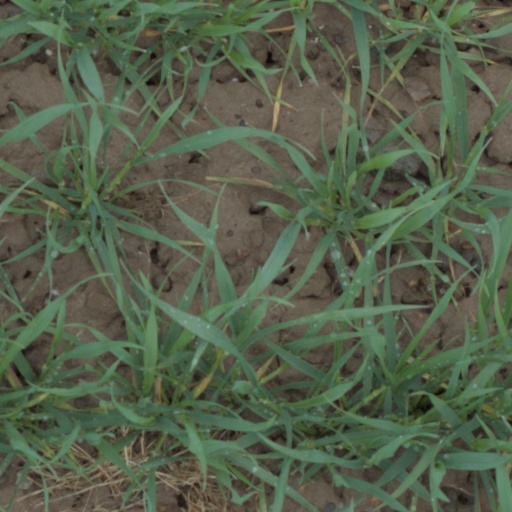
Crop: wheat